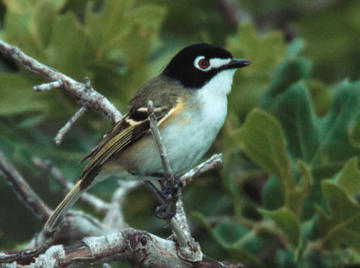
a small brown feathered bird with a white underbelly and black head.
this is a bird with a white beak, yellow and black wings and a black head.
the bird has a black head starting from it's crown to its cheek patch. its overall body is white though except from its brown covert.
this bird has black tarsus & feet, a black head with a white superciliary, and a white throat & belly
this bird has a white belly and breast with a brown wing and a black head.
this bird has a black crown with white circular eyebrow and white belly with black and orange wingbars.
this bird has wings that are brown and black and has a white belly
this small bird has a white breast and cheek patches, with a small black pointed beak.
this bird is white and black in color, and has a black beak.
this bird has a black pointed bill, with a white breast.
Species: Black Capped Vireo